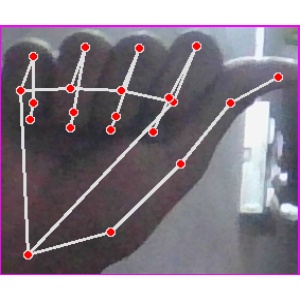
अक्षर: छ